Livatu

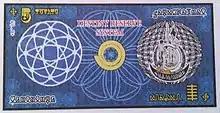
Design of the 5 tuvatu note

The Livatu is a unit used by the Turaga indigenous movement and the Tangbunia Bank in Vanuatu to reckon the worth of items of traditional currency such as pigs and textiles. One livatu is equivalent to one fully curved boar's tusk, a symbolic item of value in Vanuatu culture. Long dyed mats, a less valuable item of exchange, are worth up to a half a livatu.